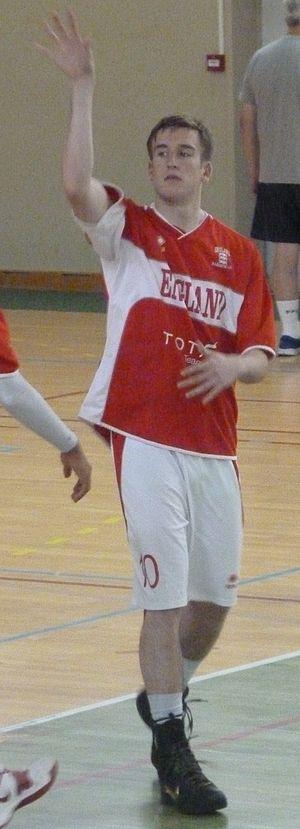
Marko Backovic, joueur anglais de basket-ball au tournoi international U16 de Riom, en France.